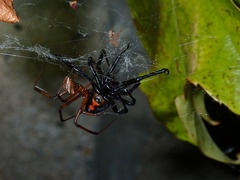
Species: Lactrodectus_hesperus